Juan Vázquez de Mella

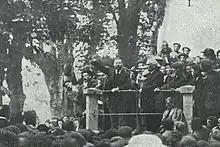
de Mella speaking, 1912

Though initially it might have appeared that the strengths of both sides were comparable, Don Jaime soon tilted the balance in his favor. His men reclaimed control over "El Correo Español" and he replaced San Escartín with former germanophile politicians who seemed pro-Mellistas but turned loyal to the royal house, first Pascual Comín and then Luis Hernando de Larramendi. When Alfonsist and Liberal press cheered anticipated demise of conflict-ridden Carlism, many party members earlier demonstrating unease about Don Jaime started to have second thoughts. Vázquez de Mella, conscious of his strong position among MPs and local jefes, responded with a call to stage a grand assembly, hoping that the party heavyweights would help him regain control. Some scholars claim that at that point he already acknowledged that the struggle to control Jaimist structures was pointless; they interpret his appeal as decision to walk out and build a new party. The showdown lasted no longer than two weeks. By the end of February 1919 de Mella openly opted for an own organization, setting Centro de Acción Tradicionalista as his temporary headquarters in Madrid.